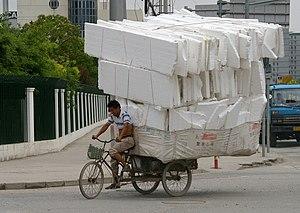
Un homme conduit un tricycle lourdement chargé dans une rue de Shanghai, Chine.Polski: Mężczyzna prowadzi trycykl z ciężkim ładunkiem na ulicach SzanghajuEspañol: Un hombre conduce un triciclo muy cargado en una calle de Shanghai
Le vélo cargo, vélo de fret ou cargo bike est un véhicule terrestre à deux ou trois roues dérivé de la bicyclette, destiné à transporter des charges plus importantes que sur un vélo classique.
Un tricycle est un véhicule à trois roues. Il peut être non motorisé et actionné par la force humaine, de type vélocipède, ou motorisé par un moteur thermique ou électrique.